Seikko Eskola

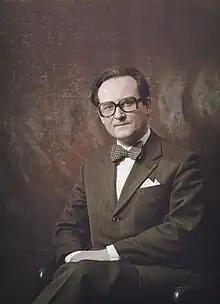
Seikko Eskola in 1978.

Seikko Aarne Väinämö Eskola (born 13 September 1933 in Riihimäki) is a Finnish historian and debater. Eskola was 1974–1997 assistant professor in general history at Tampere University. He was editor in chief for the cultural journal "Kanava" 1979–1993.